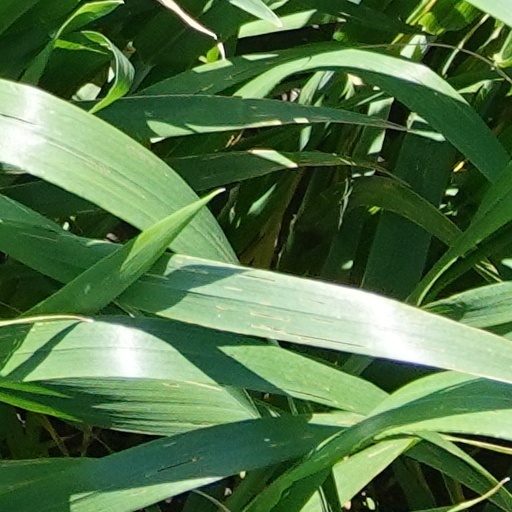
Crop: wheat